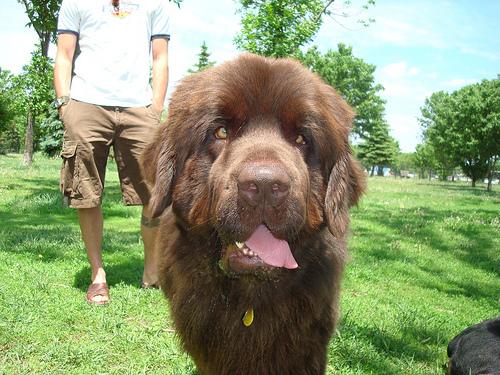
Breed: newfoundland